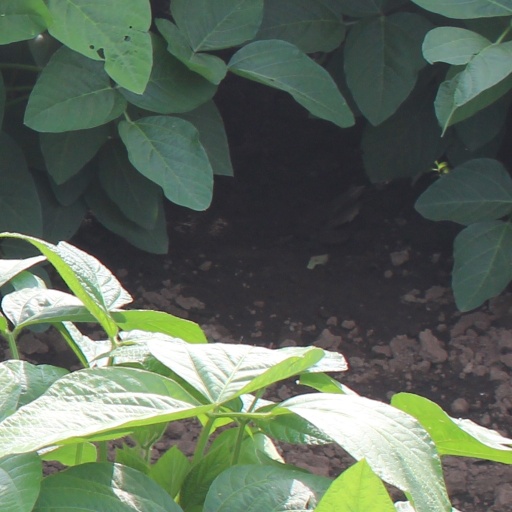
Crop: soybean